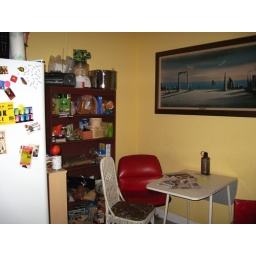
addition of a lamp makes this spot the new hangout zone in the house